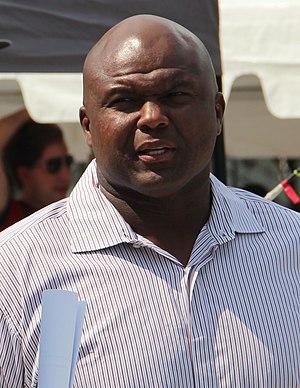
Anthony Darelle McFarland, dit Booger McFarland, né le 18 décembre 1977 à Winnsboro, est un joueur américain de football américain.